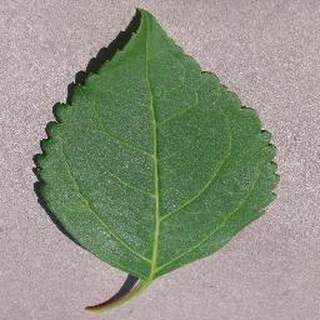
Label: healthy_cherry